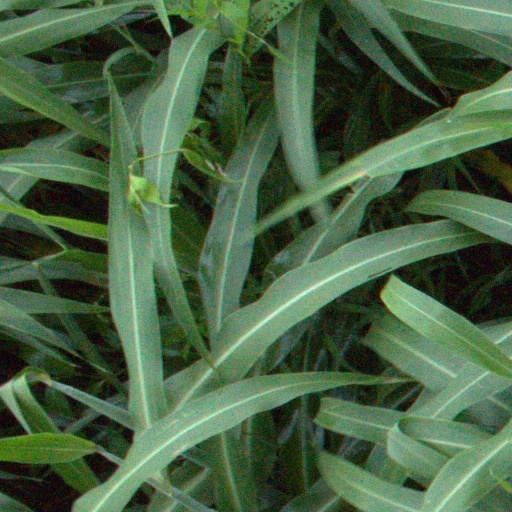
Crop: sorghum